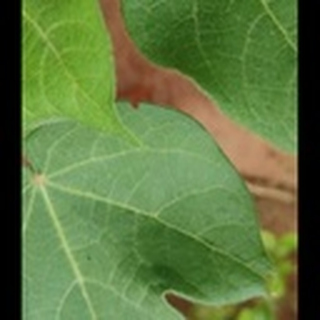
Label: healthy_cotton